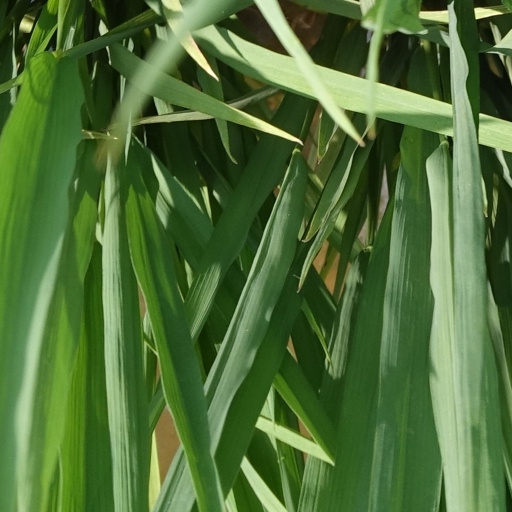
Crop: rice